National Ideal College

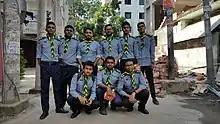

National Ideal College (NIC) is a higher secondary institution in Khilgaon Thana, Dhaka, Bangladesh. It was founded by ideal foundation in 2001.